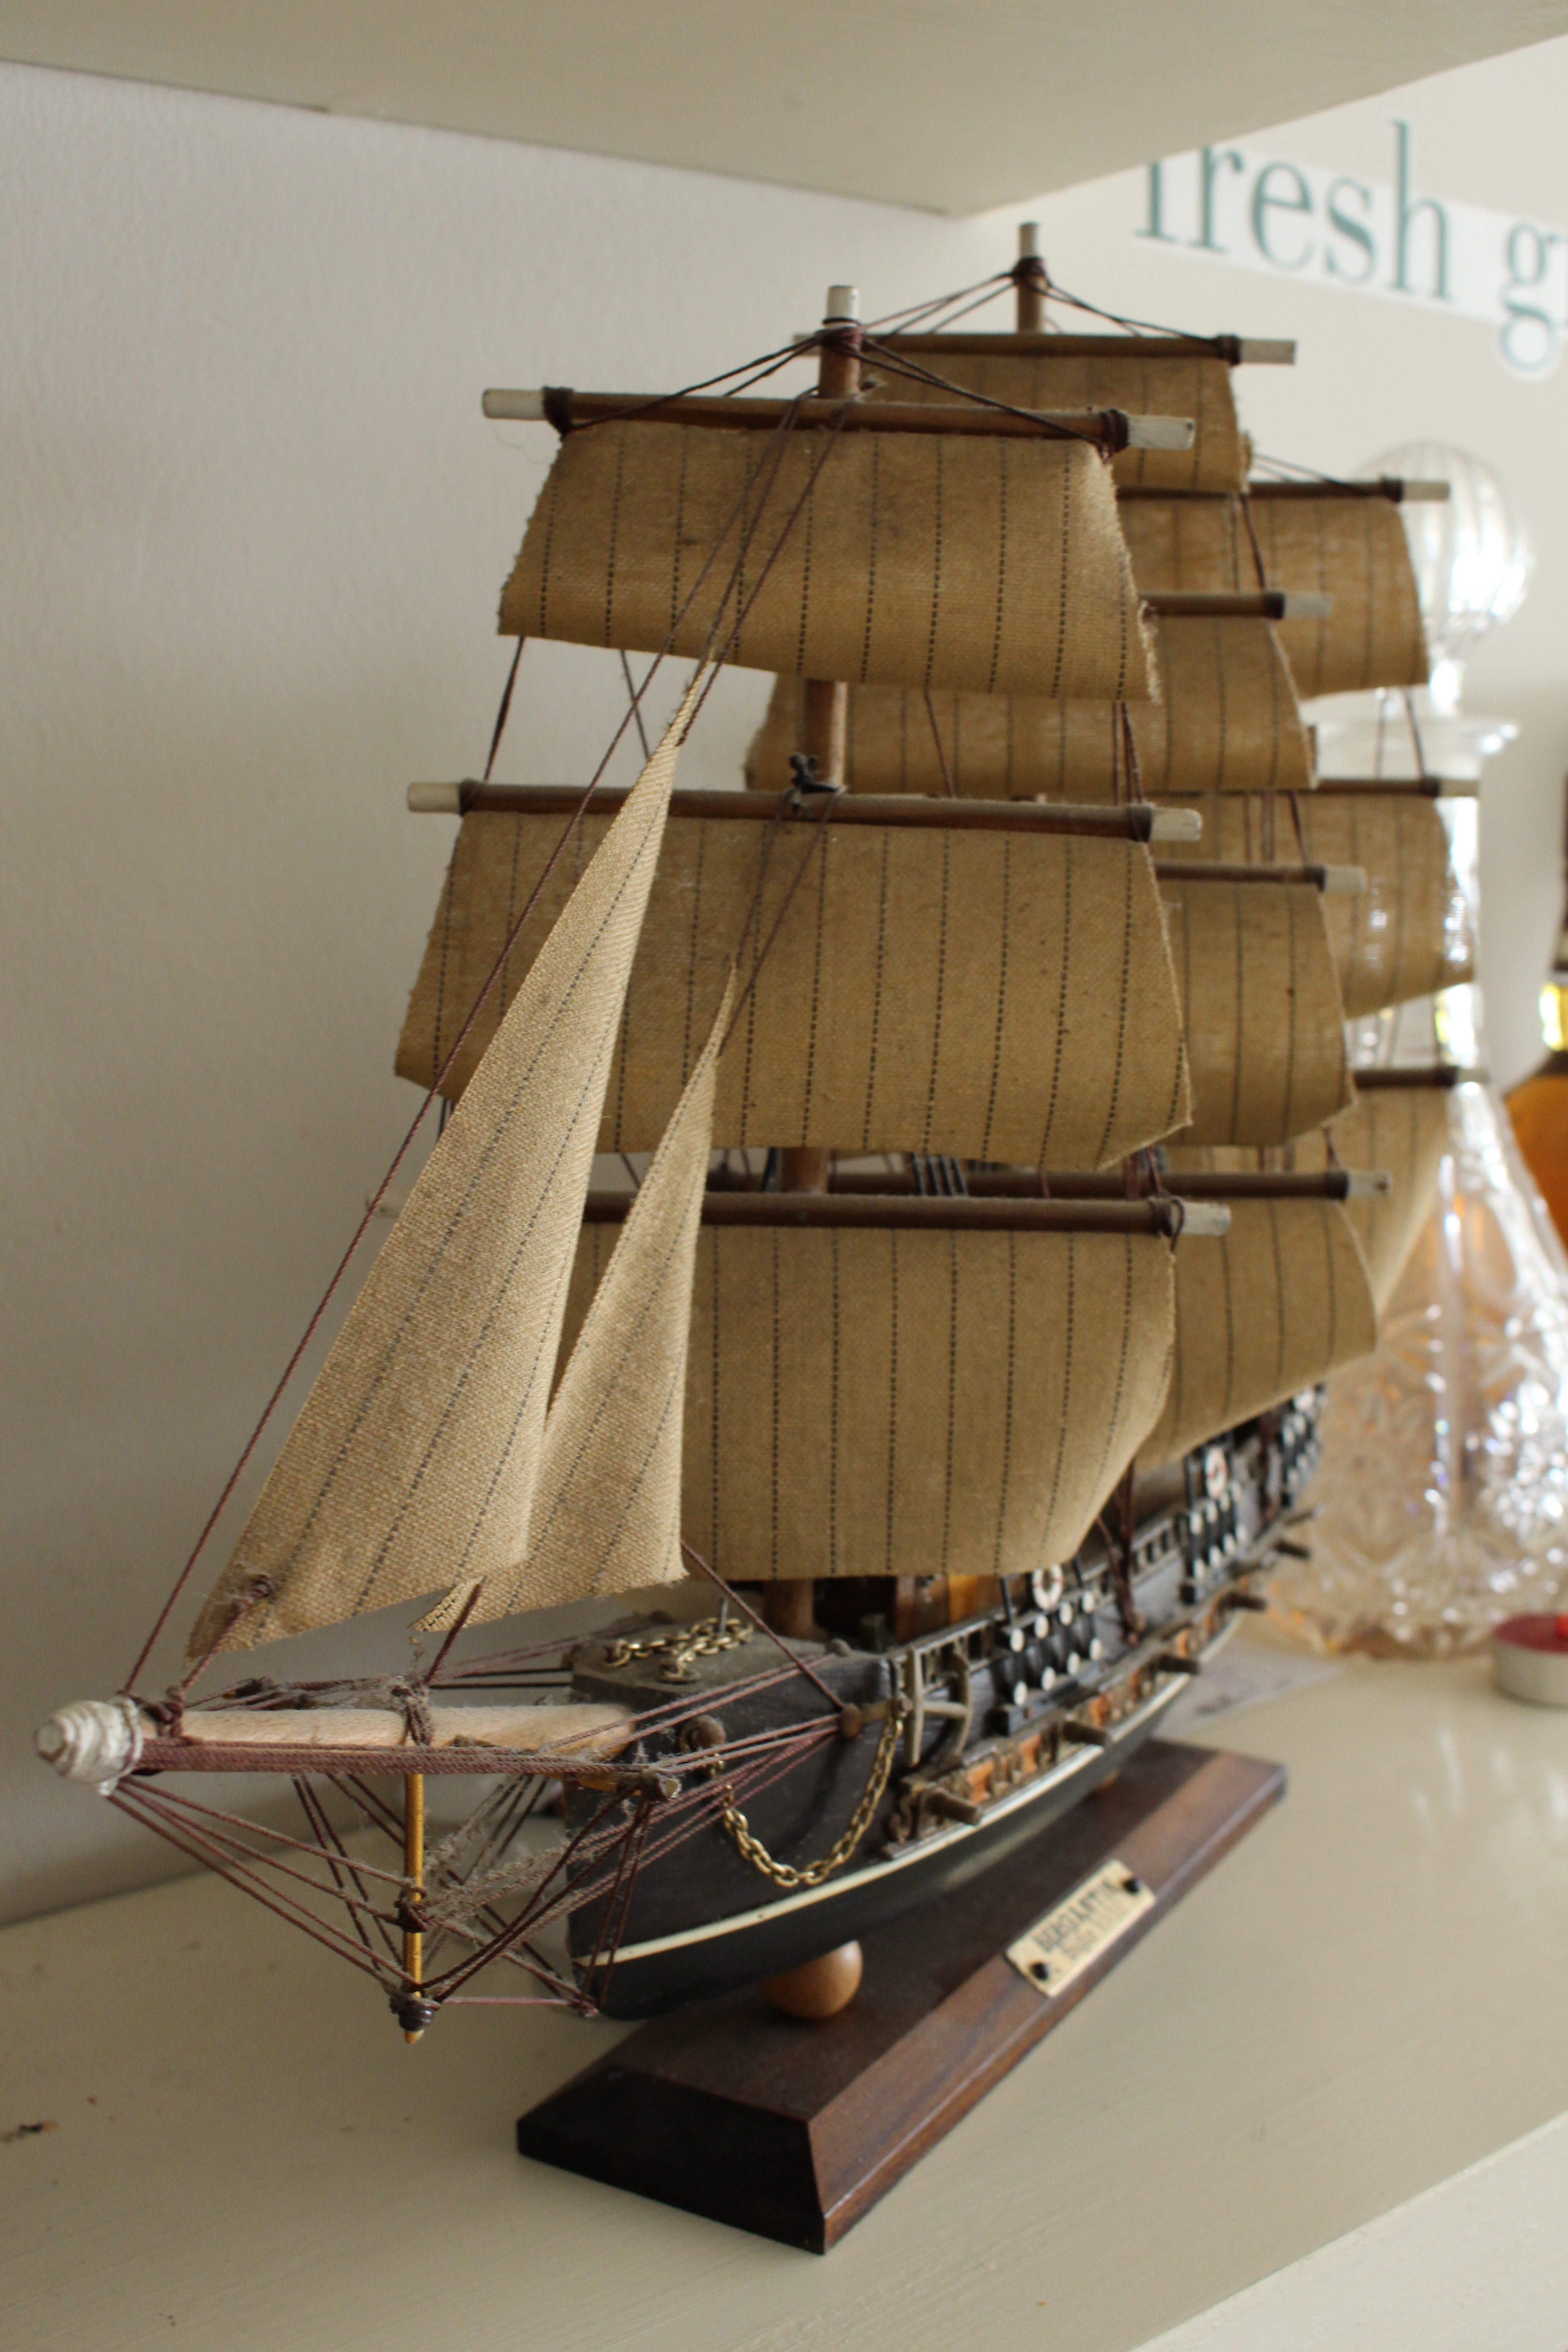
wood, vehicle, interior design, art, tourist attraction, watercraft, sailing ship, galleon, man made object, caravel